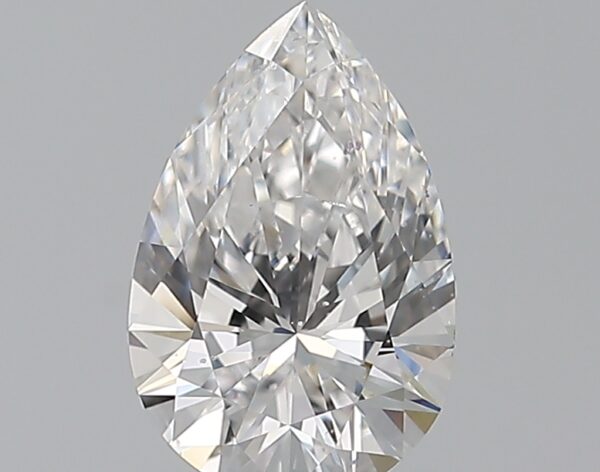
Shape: pear
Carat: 0.9
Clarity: SI1
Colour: D
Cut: EX
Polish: EX
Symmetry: VG
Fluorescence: F
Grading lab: GIA
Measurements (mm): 8.29 x 5.45 x 3.44